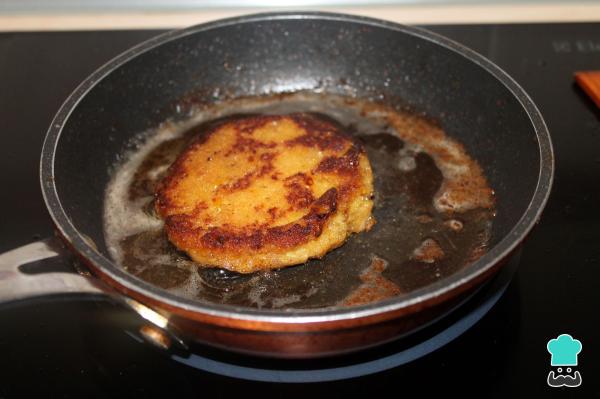
Calienta una sartén y funde la mantequilla en ella. Cuando ya esté fundida, añade las arepas que has formado con las manos. A continuación, deja que se doren las arepas de choclo por un lado y, después, proporciona la vuelta para que se doren por el otro. Tardarán unos 2 minutos por cada lado aproximadamente.